List of gaps in Interstate Highways

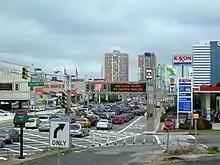
Surface street section of I-78 in Jersey City, New Jersey

There are gaps in the Interstate Highway System where the roadway carrying an Interstate shield does not conform to the standards set by the Federal Highway Administration (FHWA), the body that sets the regulations for the Interstate Highway System. For the most part, the Interstate Highway System in the United States is a connected system, with most freeways completed; however, some Interstates still have gaps. These gaps can be due to unconnected segments of the same route or from failure of the road to fully conform to Interstate standards by including such characteristics as at-grade crossings, traffic lights, undivided or narrow freeways, or movable bridges (lift bridges and drawbridges).